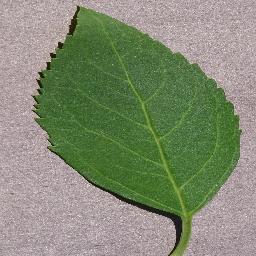
Label: Cherry___healthy